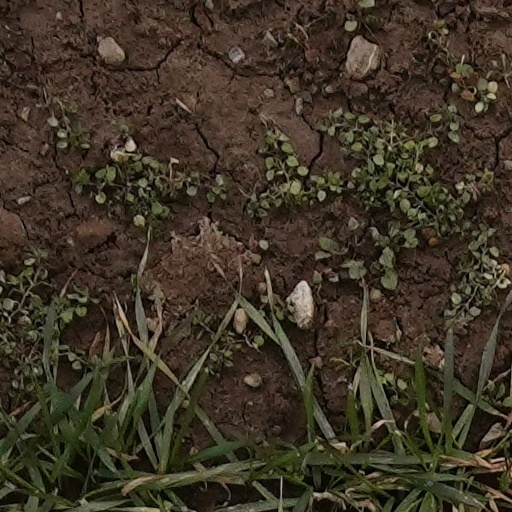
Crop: wheat